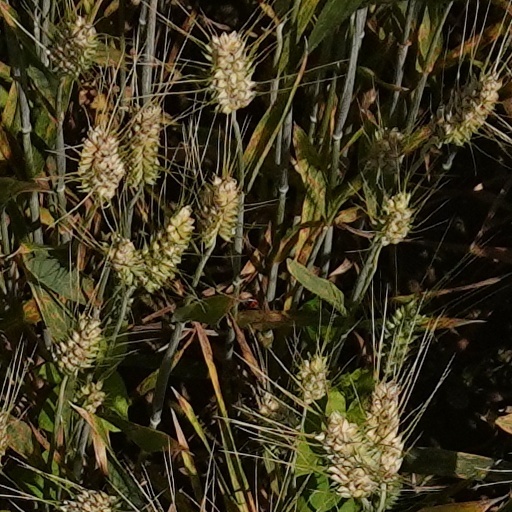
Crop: wheat